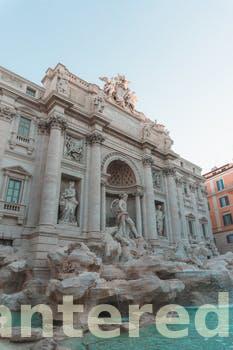
Label: Watermark